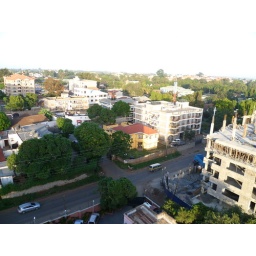
View from 8th floor of Citadel Building (UN/DESA office in Nairobi) direction west, with Parklands Sports Club in the back